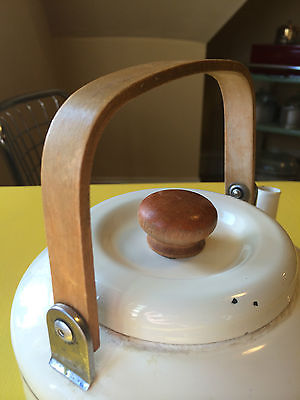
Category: kettle